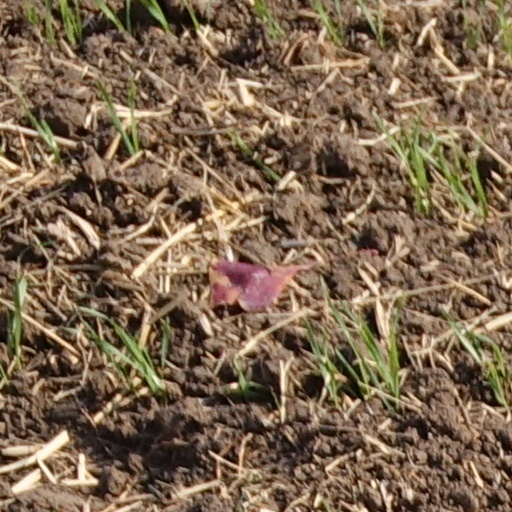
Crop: wheat